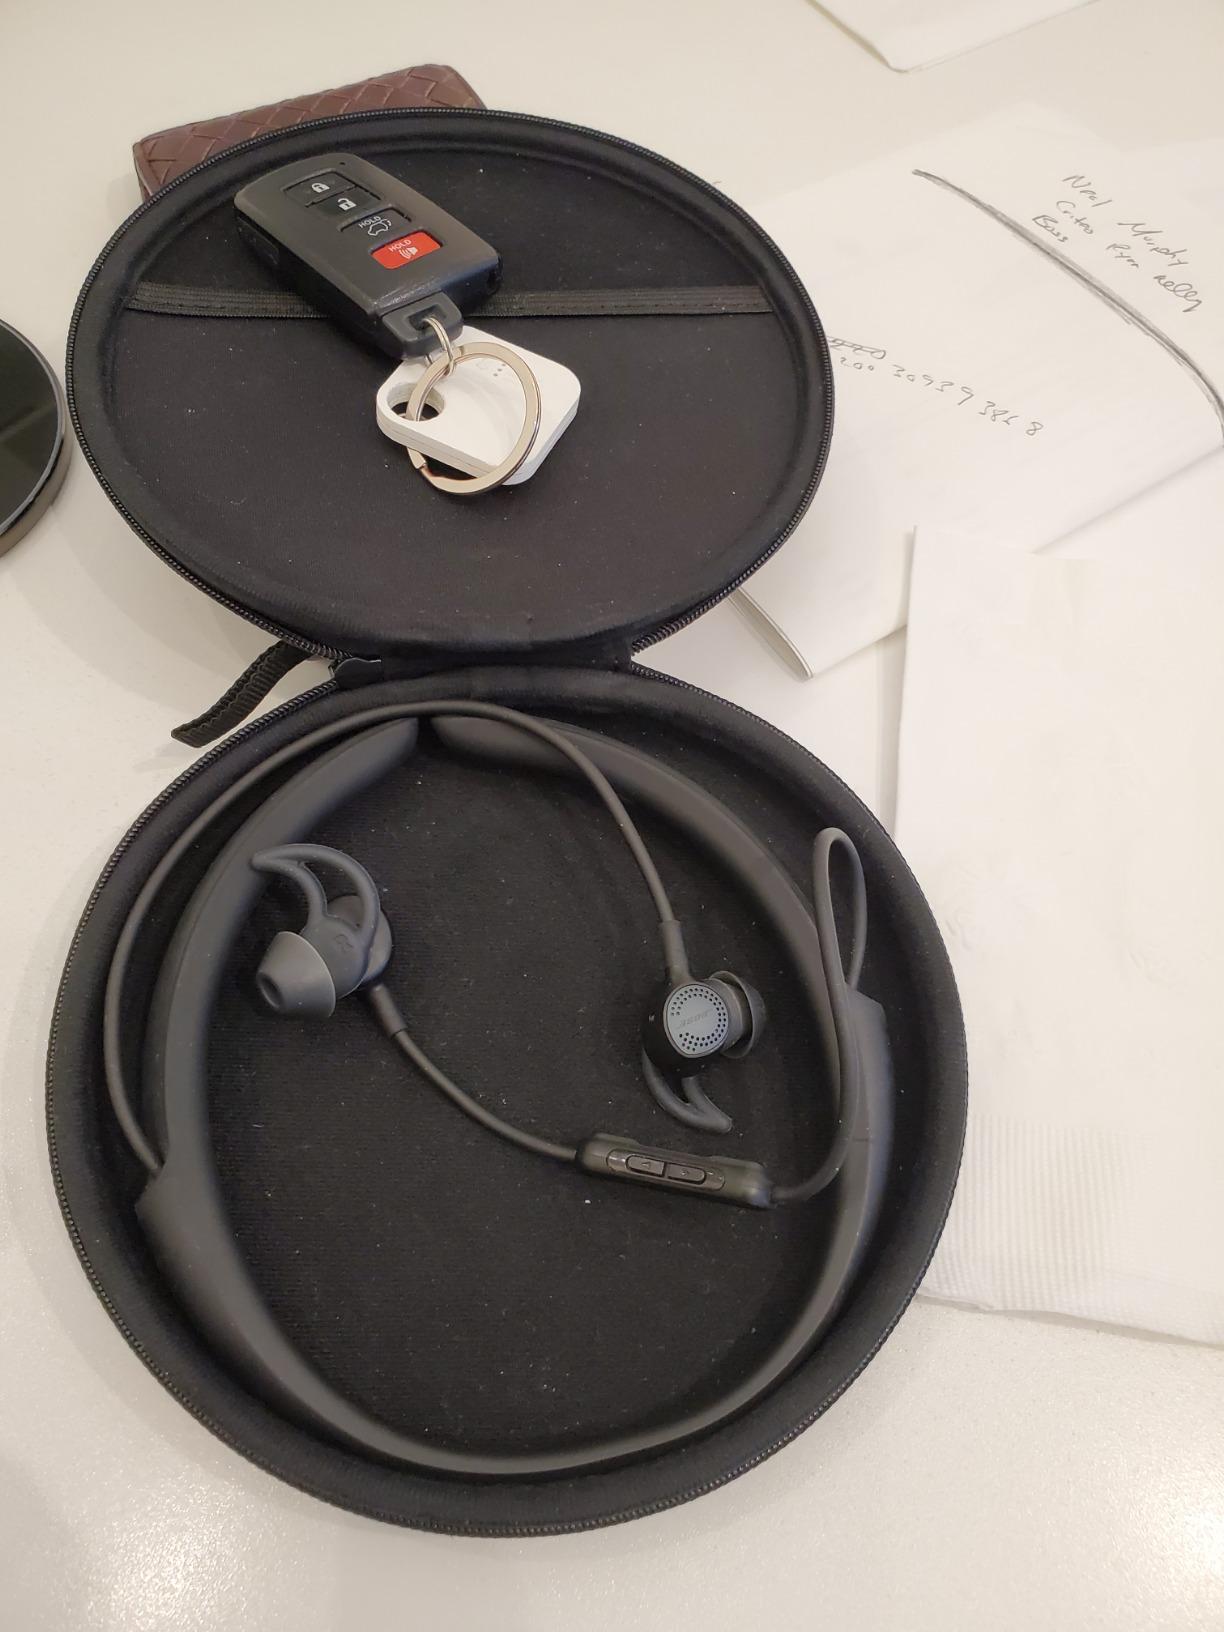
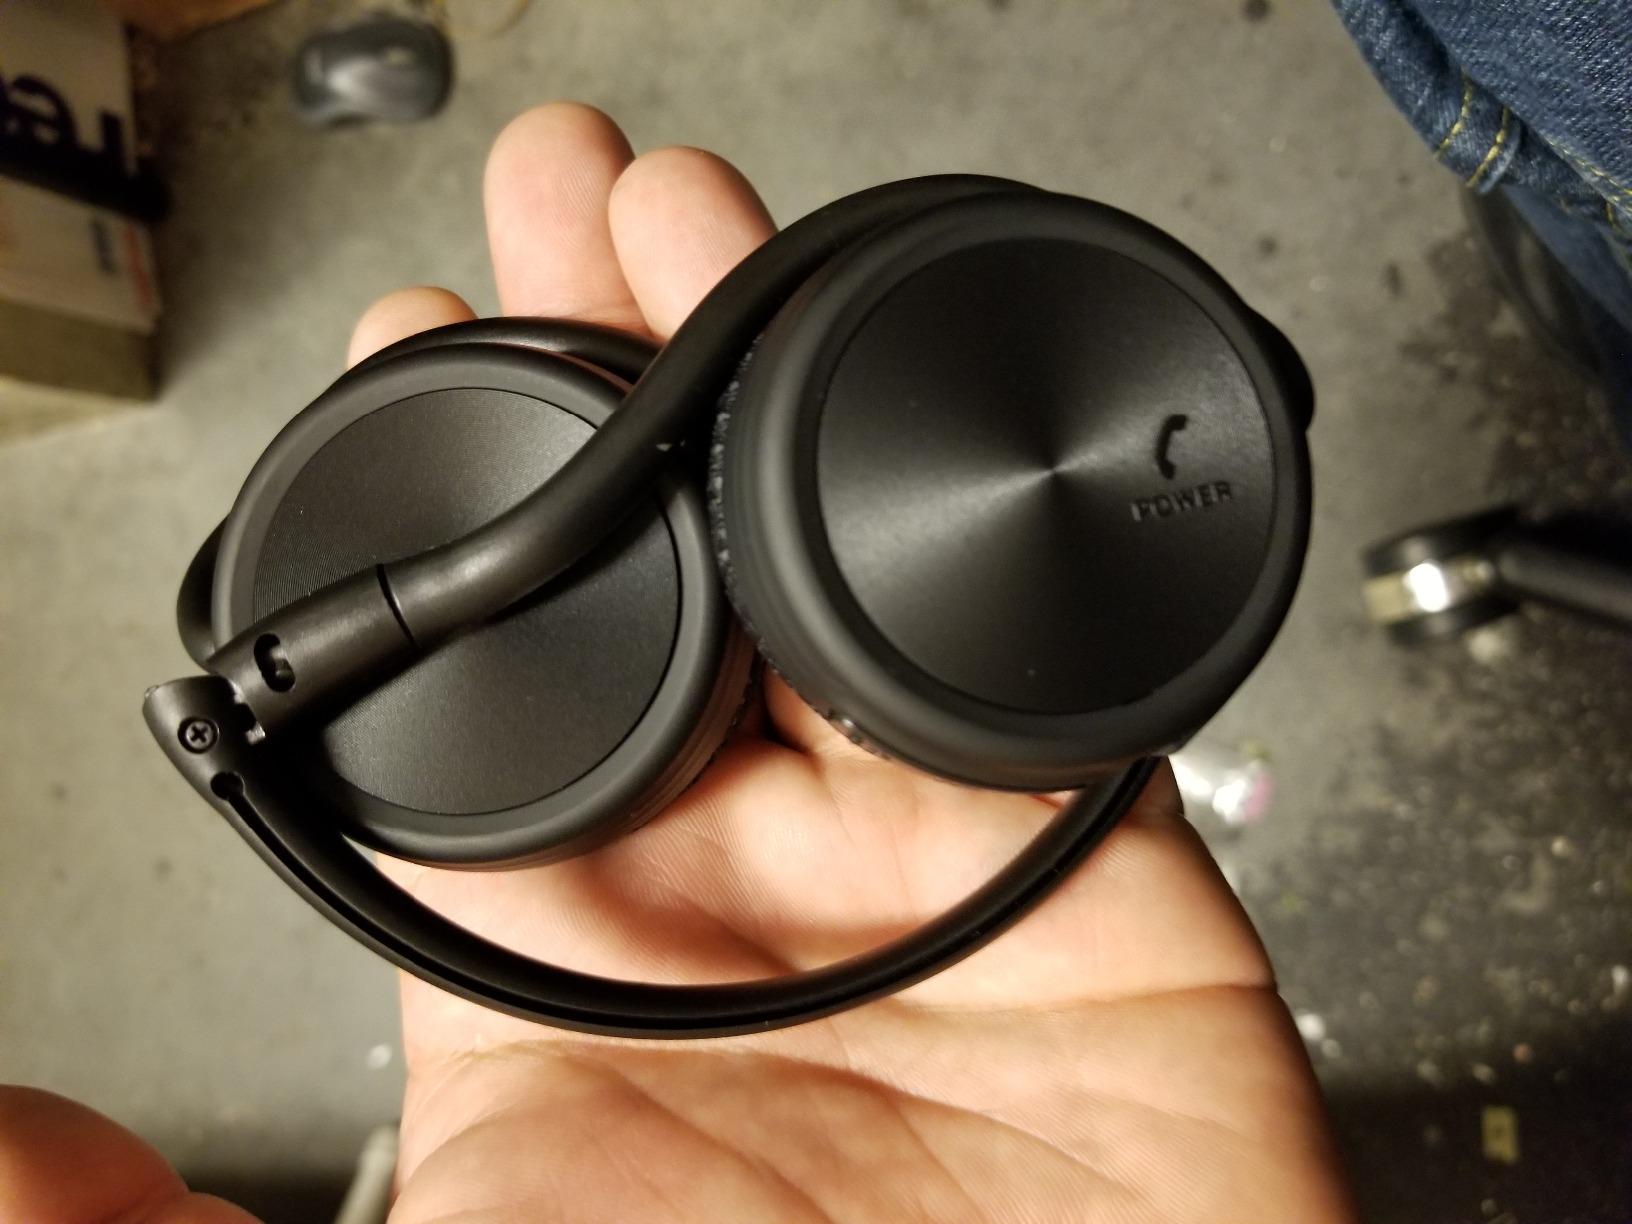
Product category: headphones
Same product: no